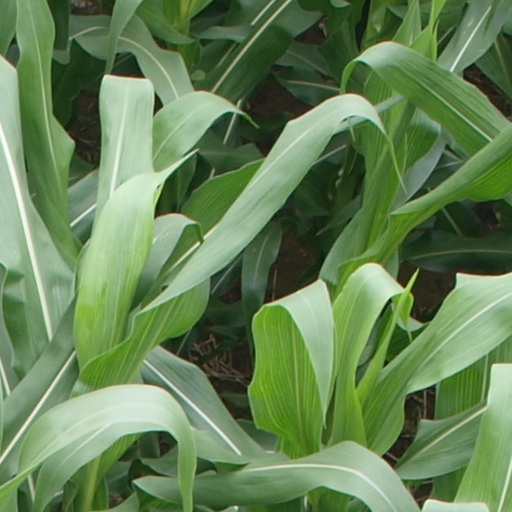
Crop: maize; corn